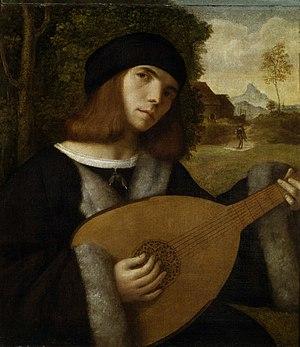
Le musée des Beaux-Arts de Strasbourg se trouve dans le palais des Rohan situé à côté de la cathédrale.